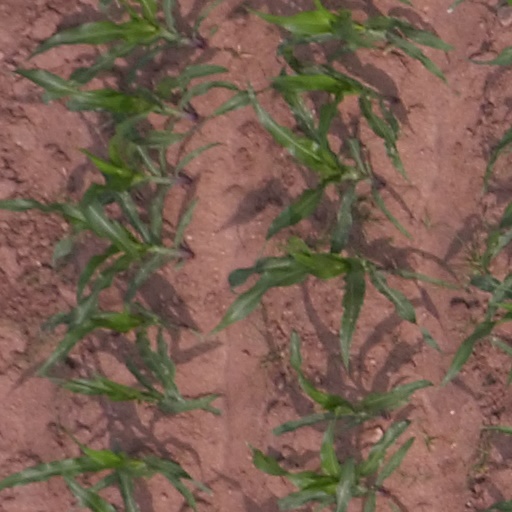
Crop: maize; corn